Magnificent Mile

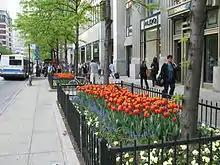
2007 Tulip Days on The Magnificent Mile with CTA bus in view.

The tradition of lighting the trees of The Magnificent Mile to start the Christmas season extends more than forty years. More than one million lights are lit and fireworks follow the event. The Magnificent Mile Lights Festival, presented by BMO Harris Bank, is the annual kick-off to Chicago's Christmas season.